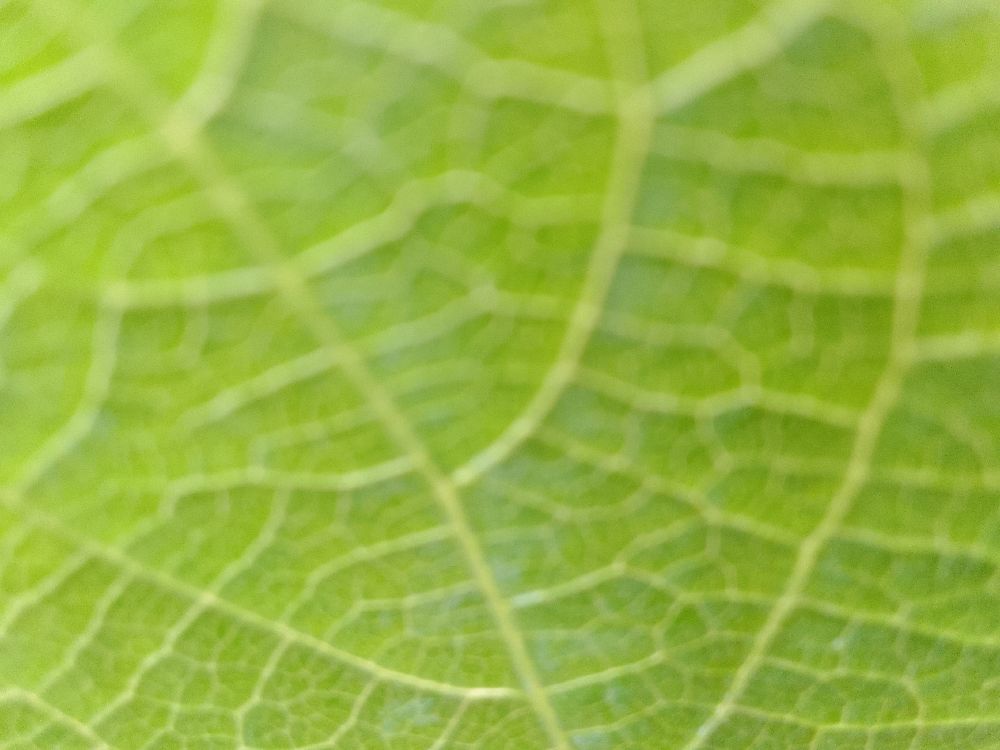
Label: healthy